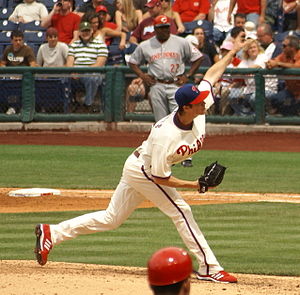
Philadelphia Phillies
Cole Hamels pitcher for Philadelphia Phillies.
Philadelphia Phillies er et amerikansk baseballhold fra Philadelphia, Pennsylvania, der spiller i MLB-ligaen. Phillies hører hjemme i Eastern Division i National League, og spiller deres hjemmekampe på Citizens Bank Park.